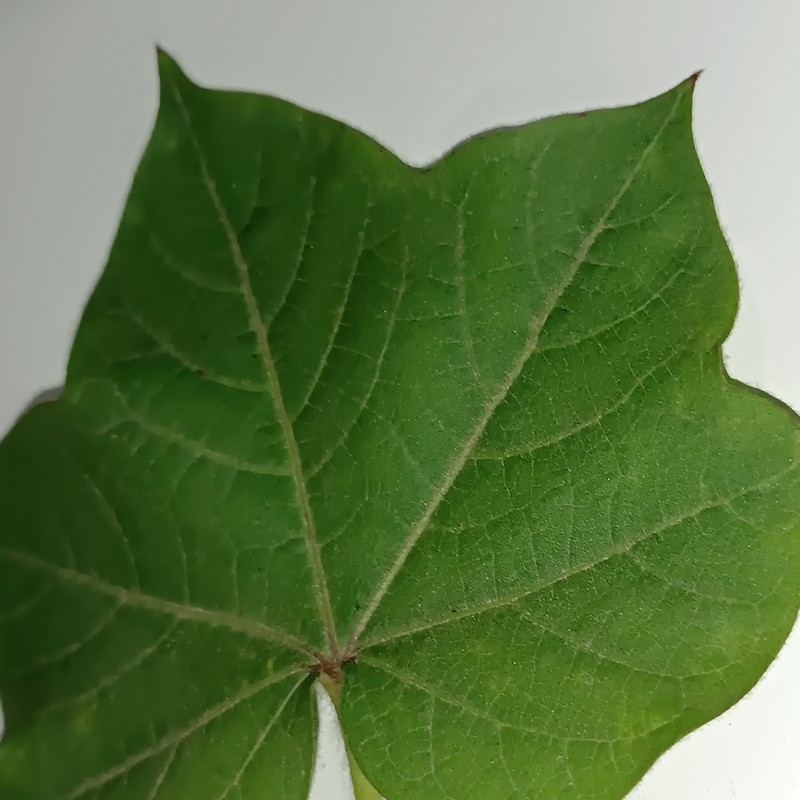
Label: Healthy Leaf